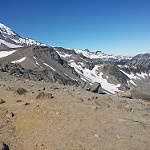
Scene: Outdoor